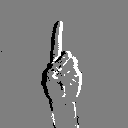
ASL letter: d